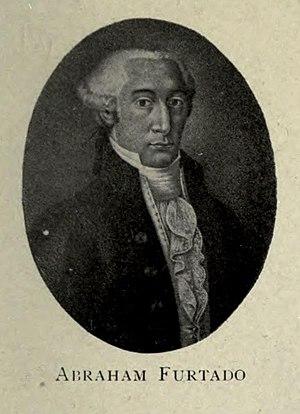
Rabbi Abraham Furtado au Grand Sanhédrin
Le Grand Sanhédrin est une cour suprême juive créée le 10 décembre 1806 comprenant soixante-et-onze rabbins et notables.